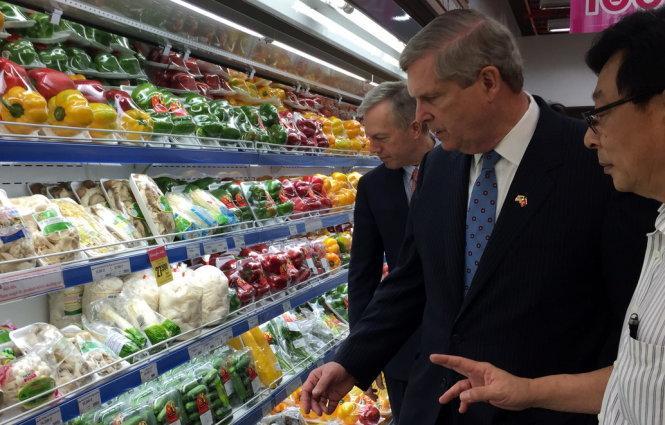
có nhiều sản phẩm rau củ quả trước mặt ba người này